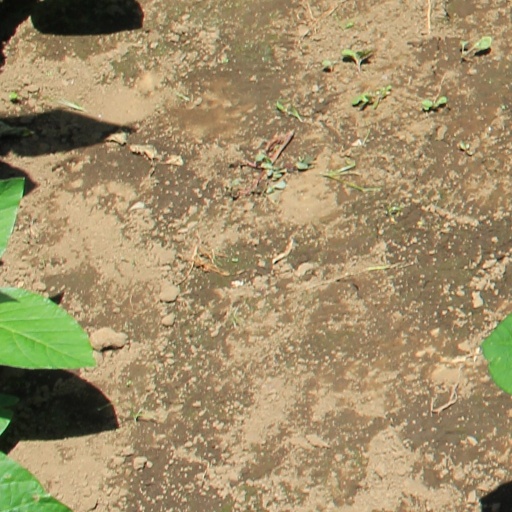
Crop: soybean